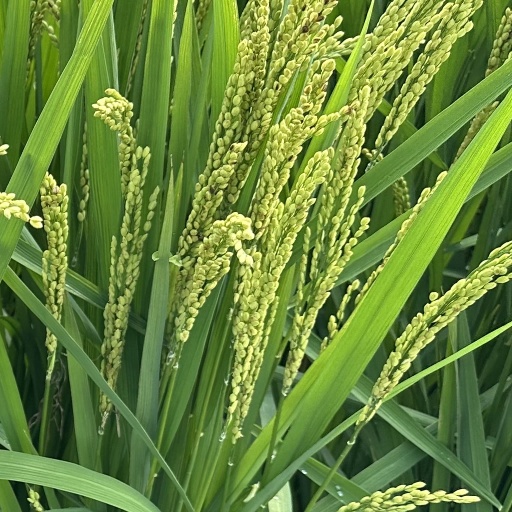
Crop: rice